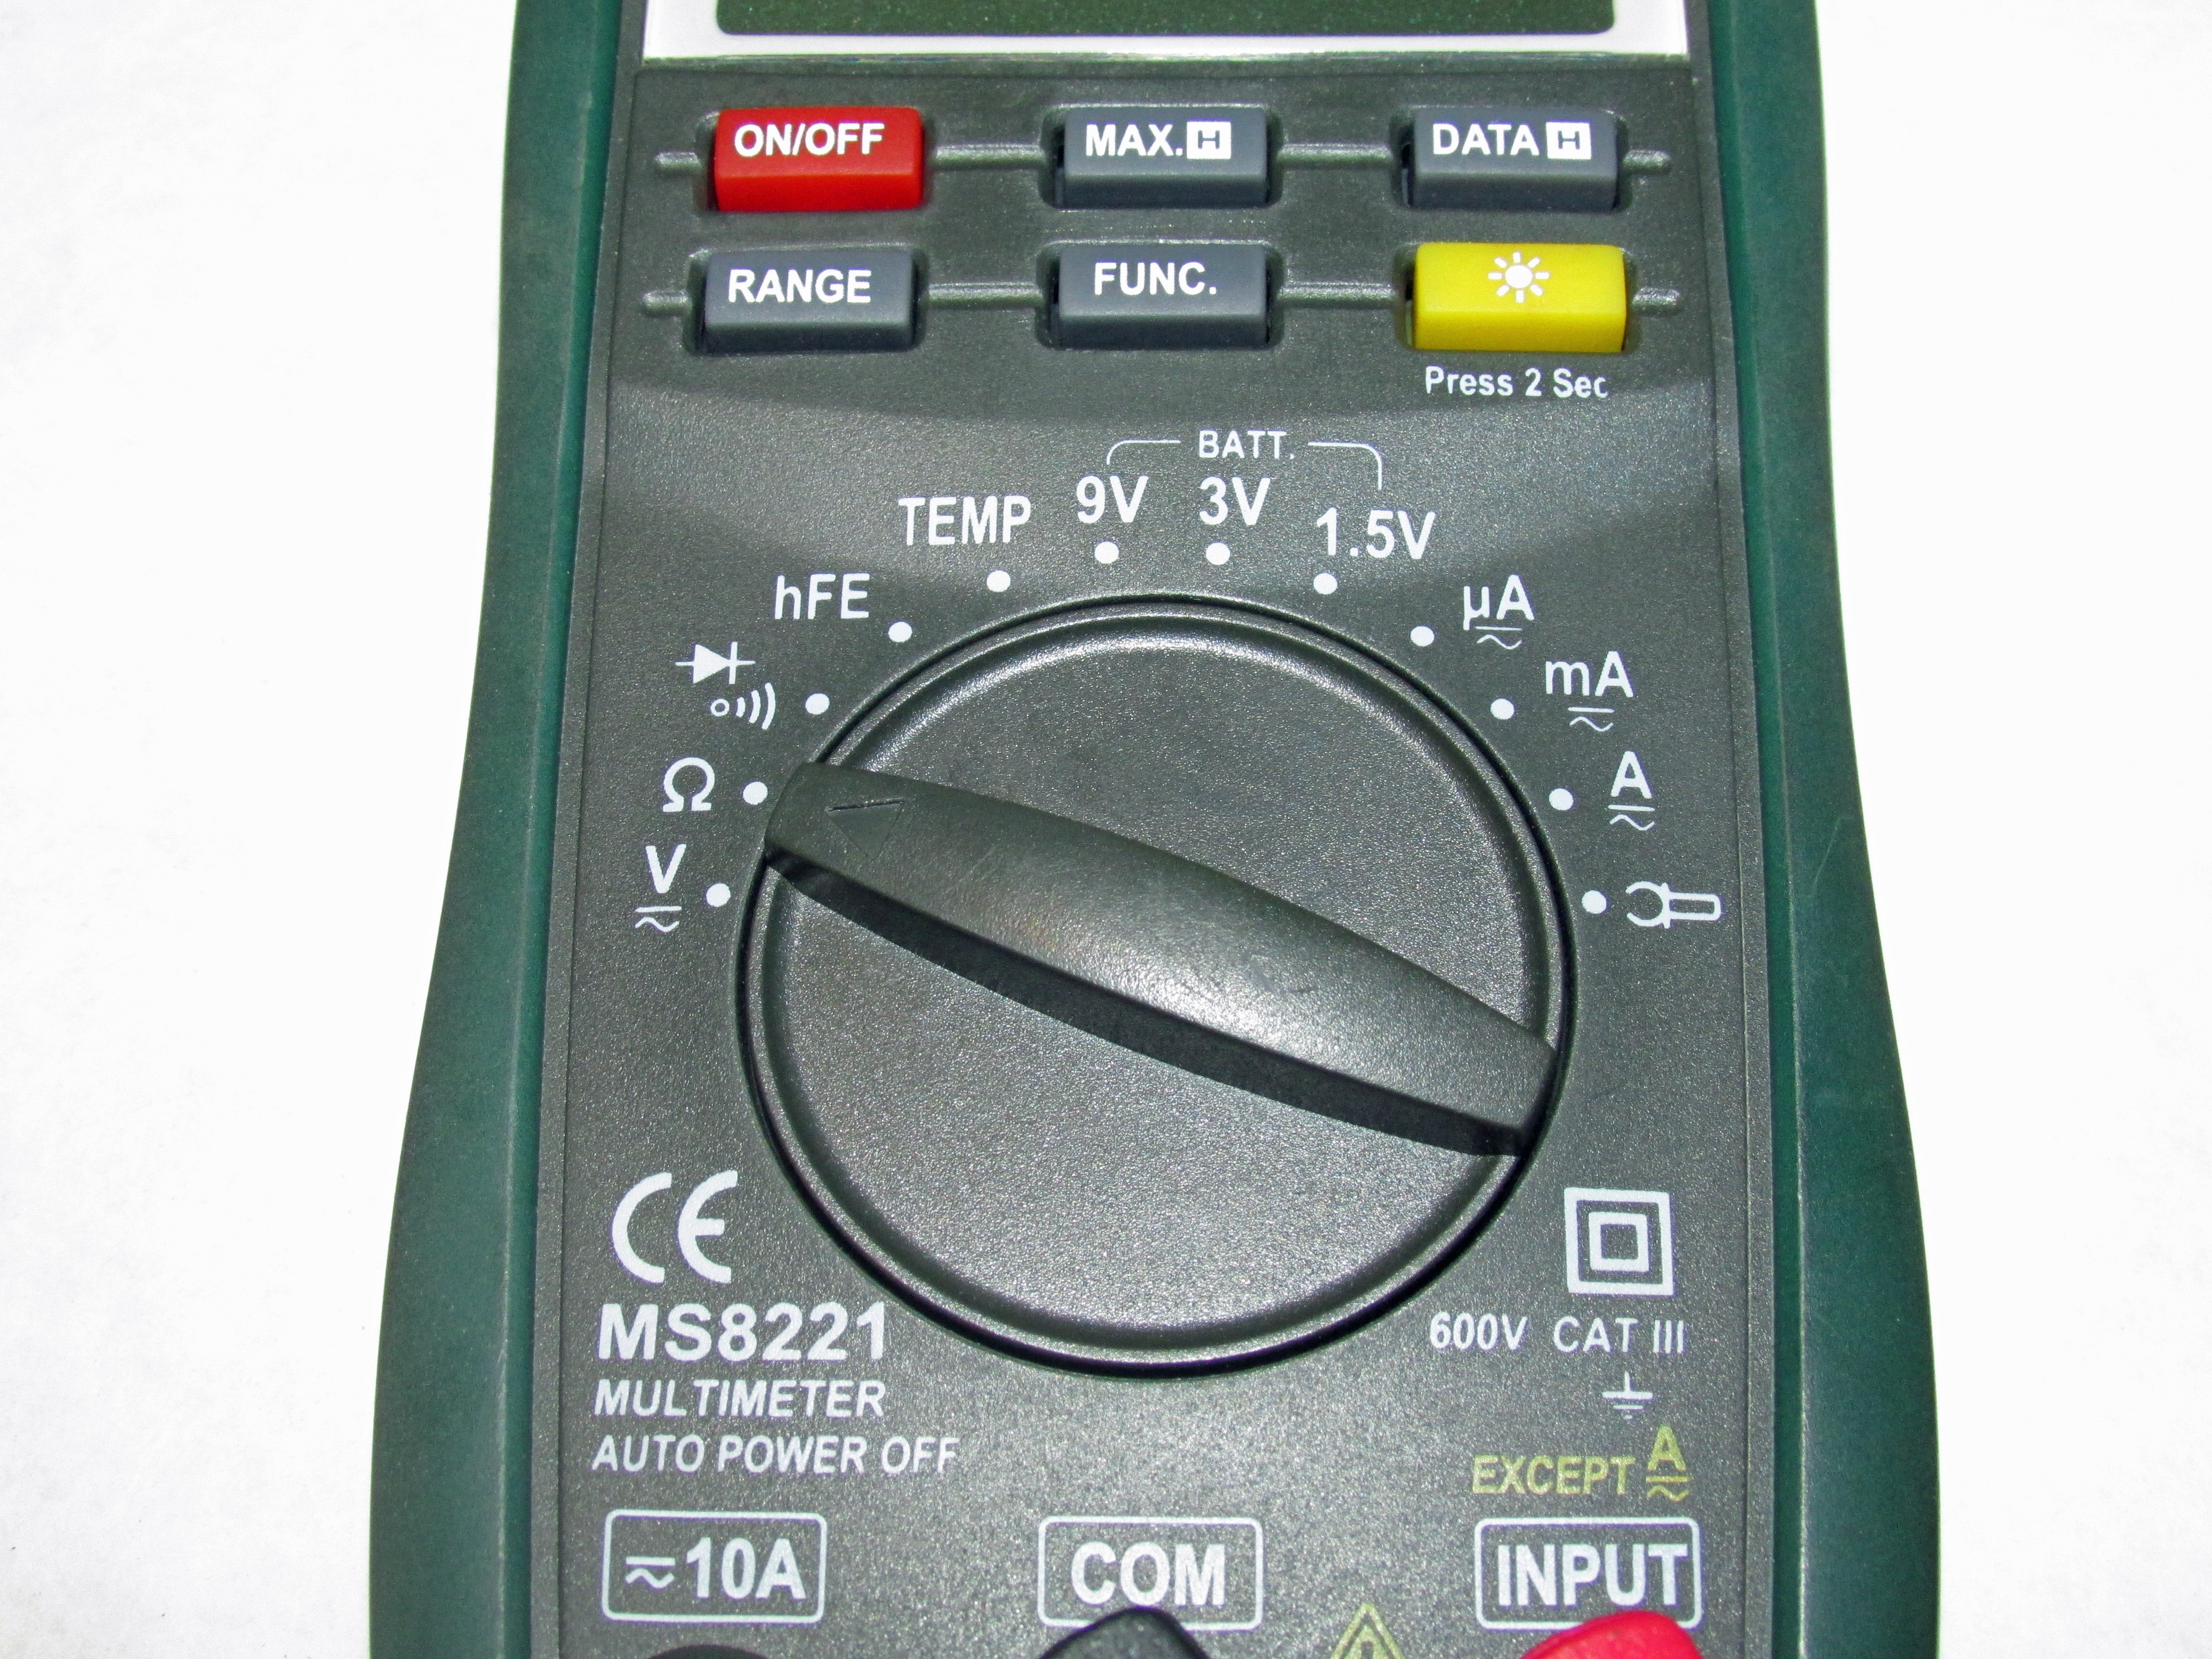
technology, equipment, electrical, meter, instrument, gauge, electricity, automotive, electronics, ohm, multimedia, mechanic, voltage, technician, ohm meter, multimeter, voltmeter, vom meter